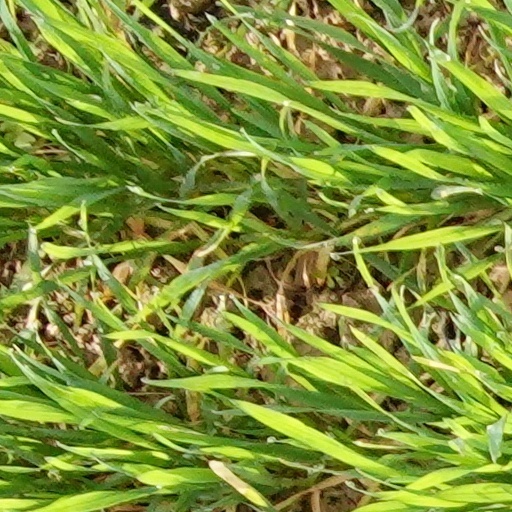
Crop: wheat